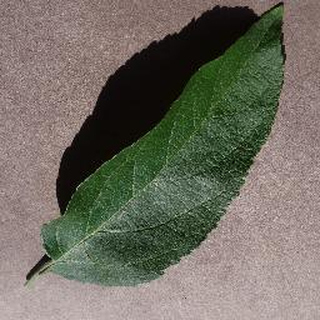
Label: healthy_apple